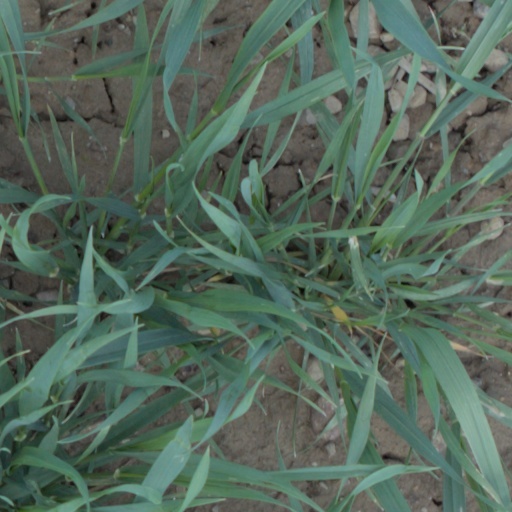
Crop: wheat